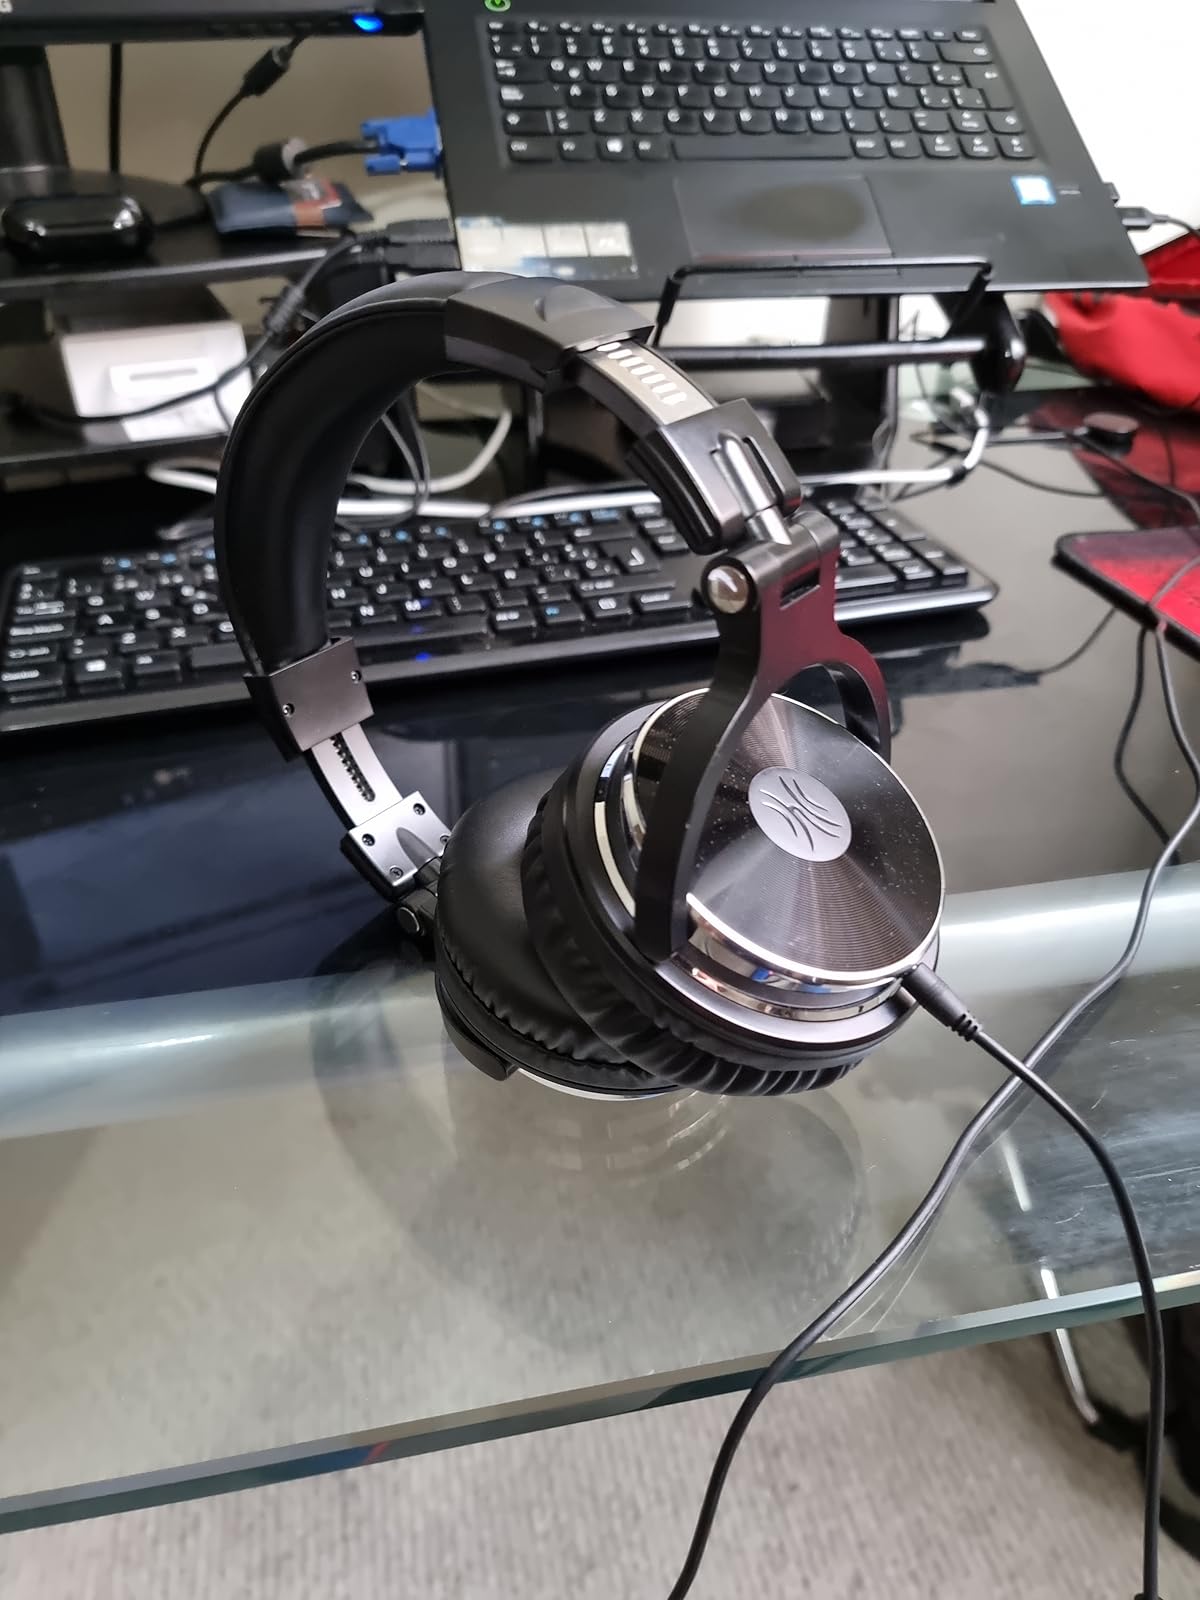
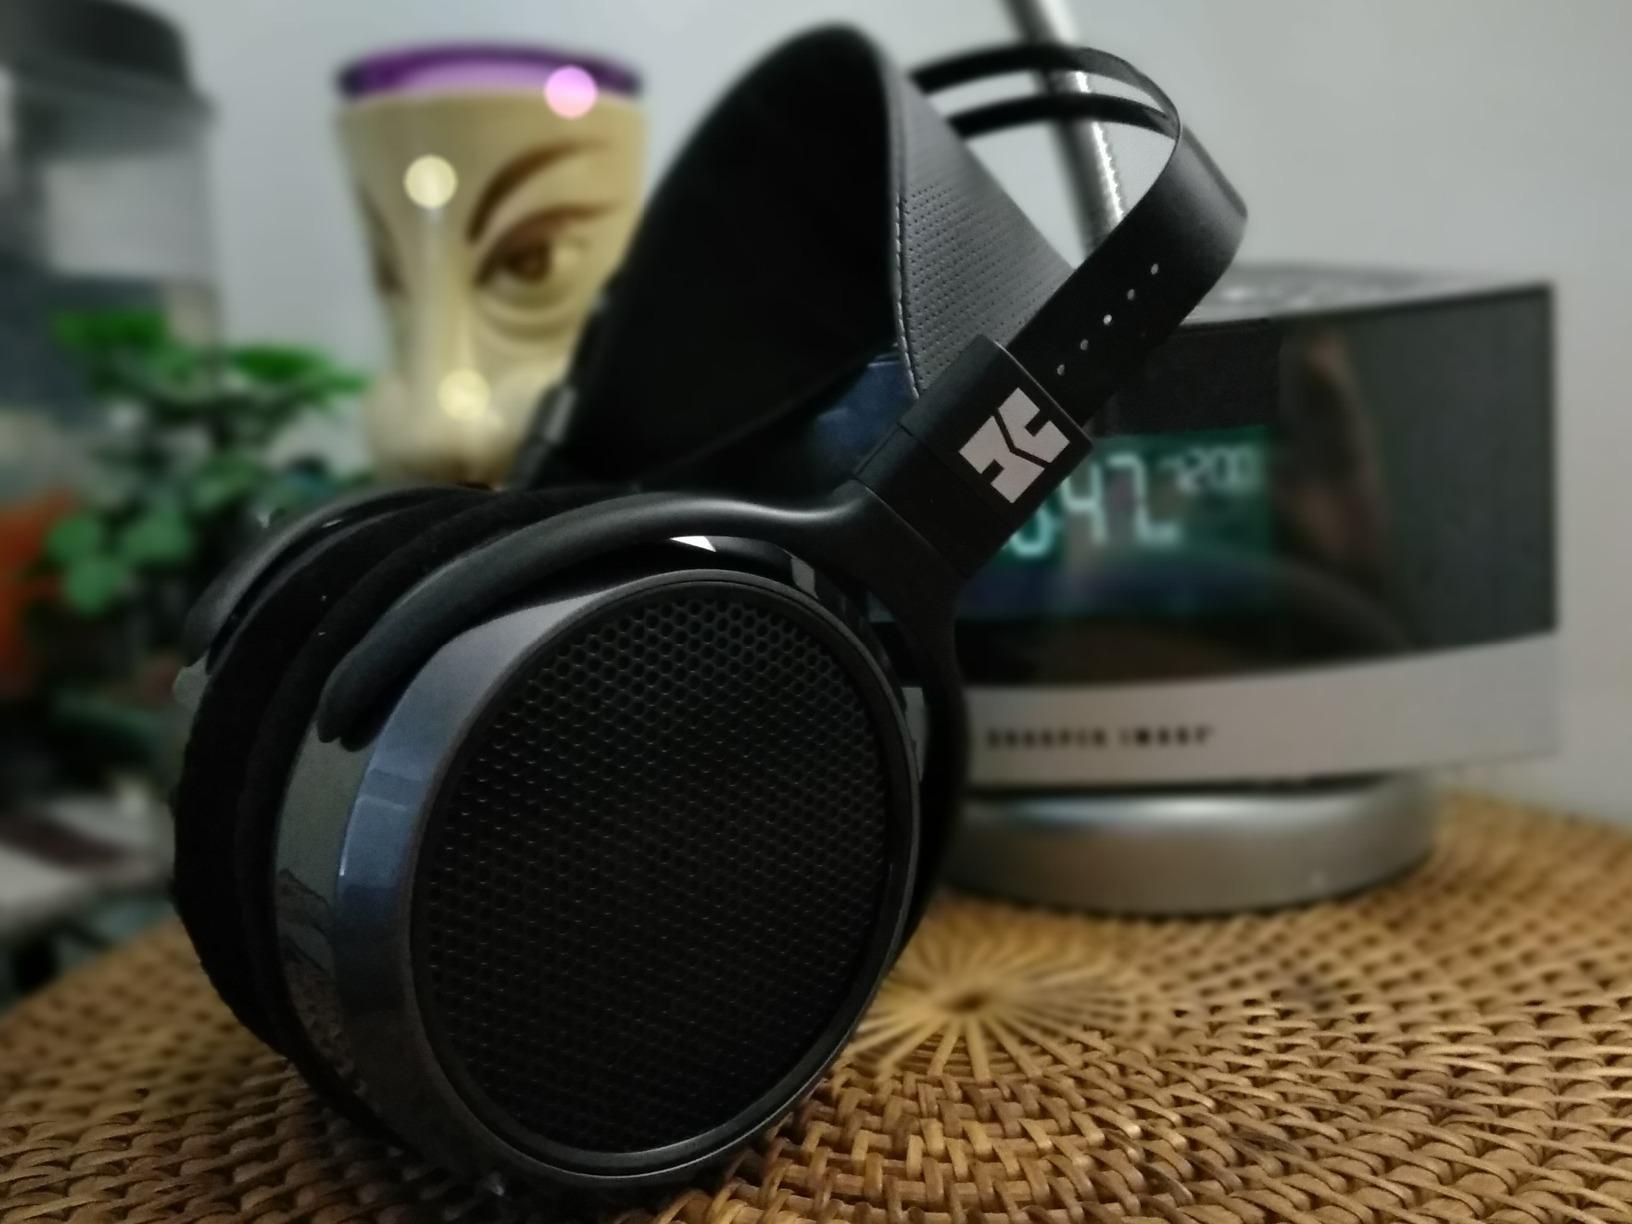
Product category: headphones
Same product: no